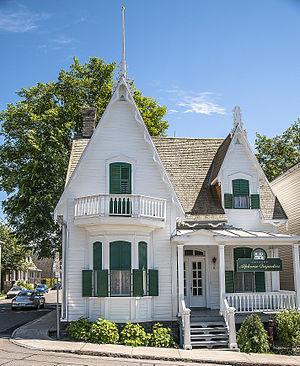
Maison d'Alphonse Desjardins, fondateur de la fédération des caisse Desjardins du Québec